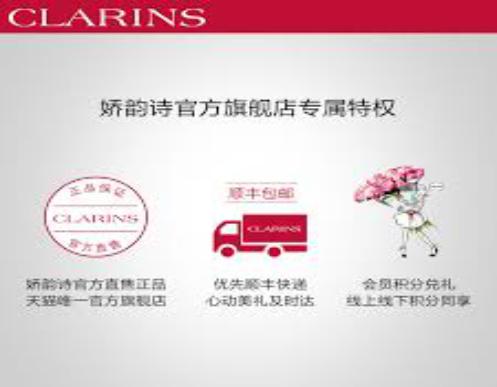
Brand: clarins
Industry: Necessities